International Transgender Day of Visibility

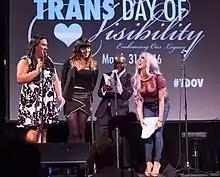
Presenters on stage at the 2016 Trans Day of Visibility celebration in San Francisco

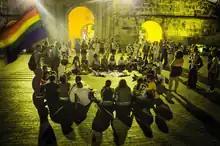
2019 Dia de la Visibilidad Trans, Cartagena, Colombia

International Transgender Day of Visibility, often simply Trans Day of Visibility (often shortened online as TDOV), is an annual event dedicated to celebrating transgender people raising awareness of discrimination faced by transgender people, and acknowledging their contributions to society. The first International Transgender Day of Visibility was held on March 31, 2009, and has since been spearheaded by the U.S.-based youth advocacy organization Trans Student Educational Resources.